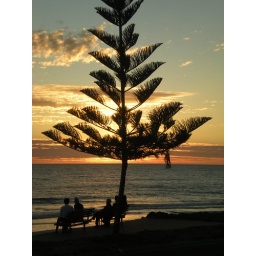
These fir trees are dotted along the coast in Adelaide and many South Australian beaches.